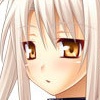
Portrait style: Anime Portrait